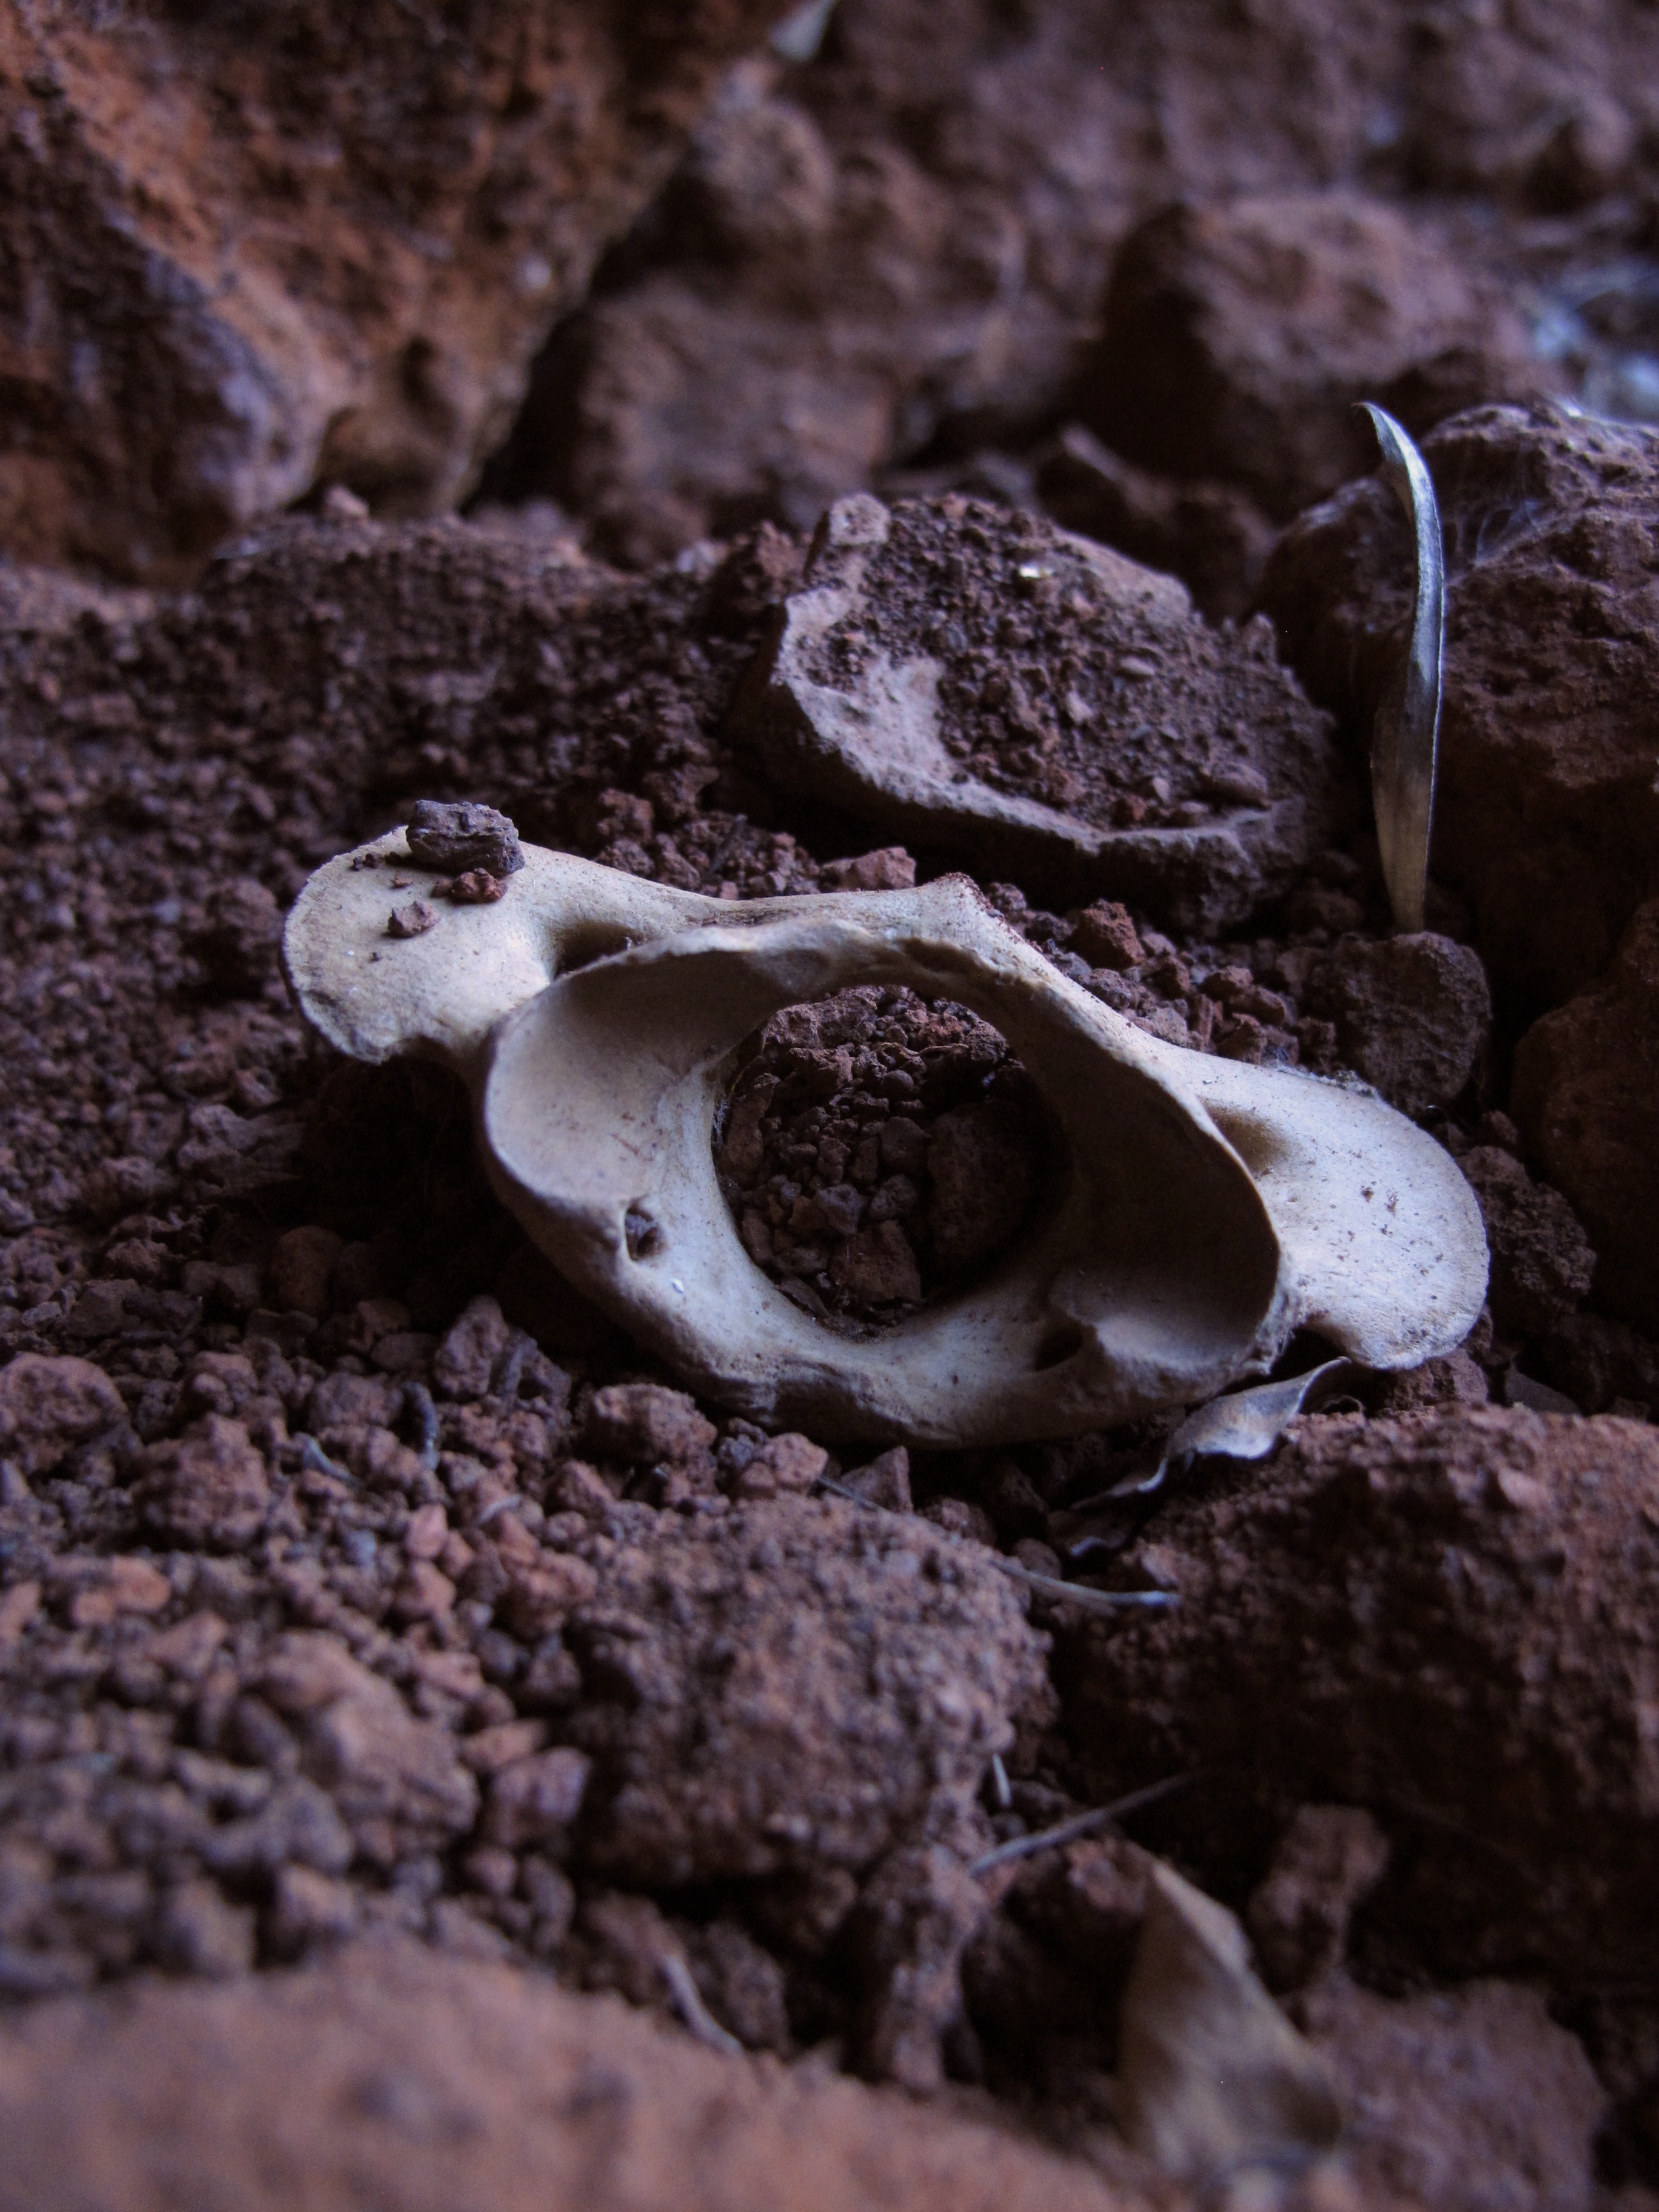
nature, rock, leaf, flower, animal, wild, cave, brown, soil, mushroom, silence, death, close up, fungus, vacuum, auriculariales, soledad, macro photography, vertebra, oyster mushroom, edible mushroom, agaricomycetes, auriculariaceae, auricularia